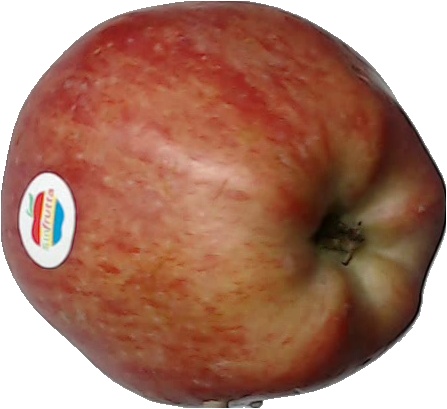
Label: apple_red_1